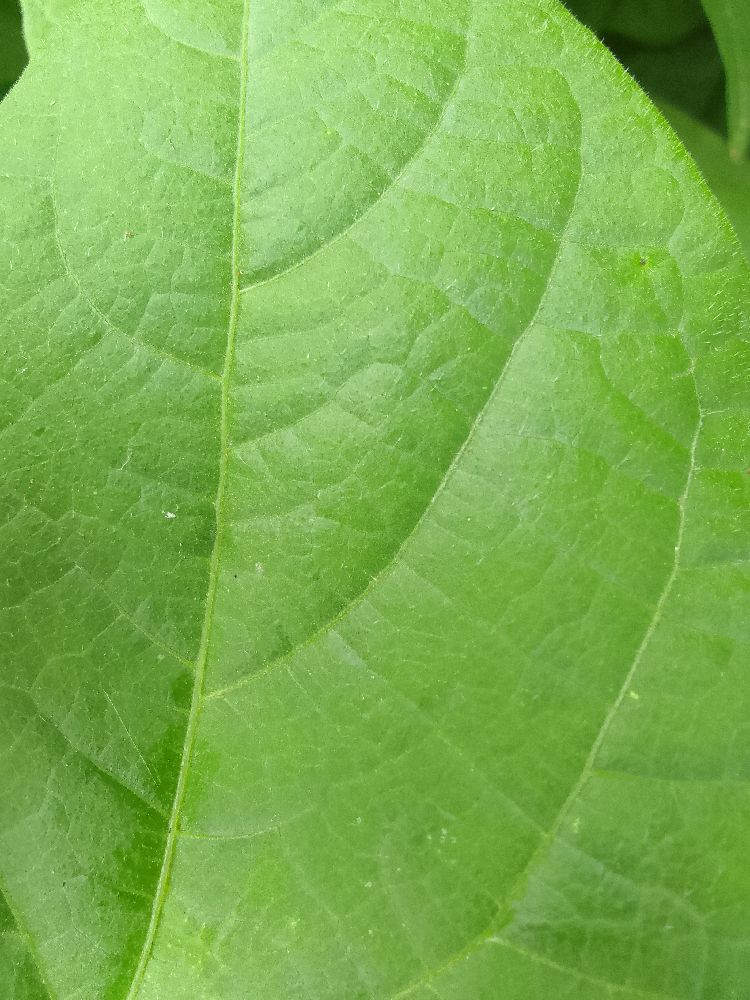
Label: healthy